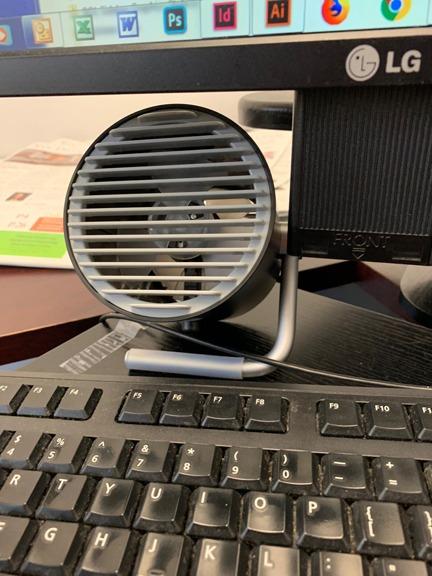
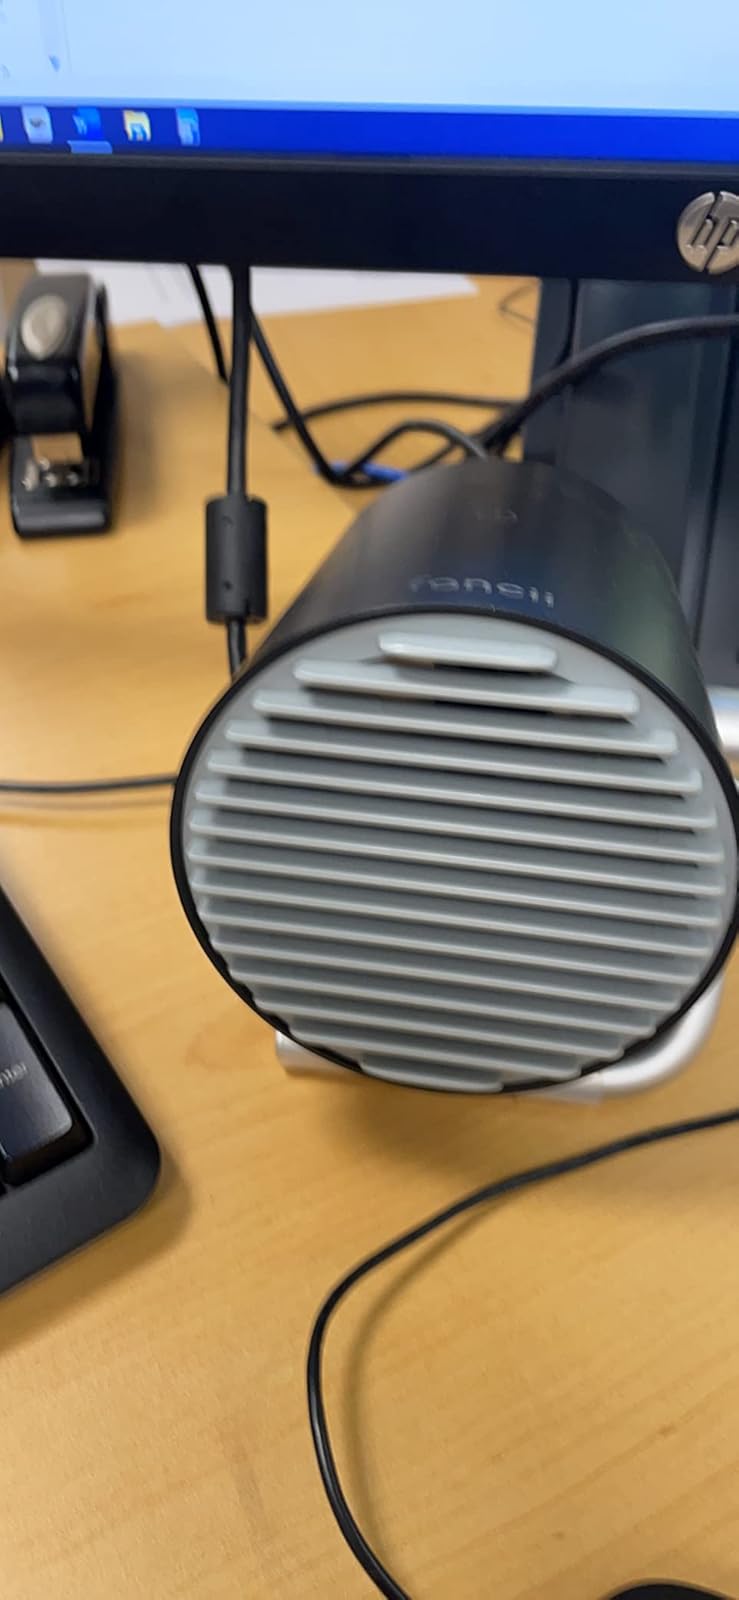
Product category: fan
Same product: yes